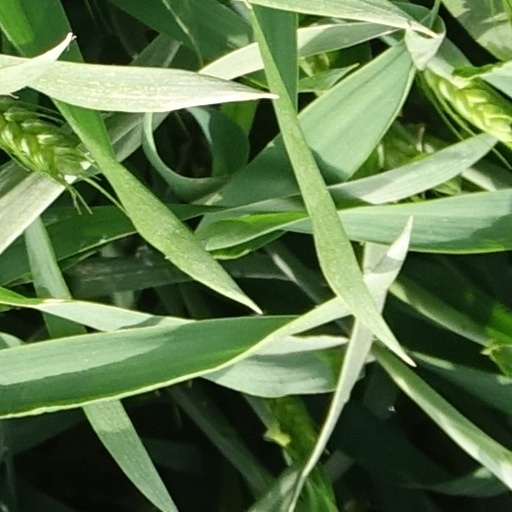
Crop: wheat